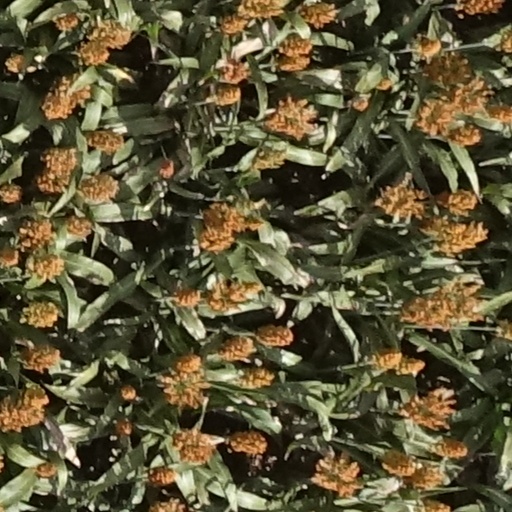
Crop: sorghum